History of the Seattle Seahawks

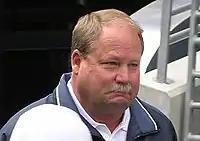
Seahawks Head Coach Mike Holmgren in 2004.

The Seahawks entered the 2004 season with lofty expectations. Publications such as "Sports Illustrated" predicted that the team would represent the NFC in Super Bowl XXXIX. The Seahawks started off strongly, going 3–0 including a 34–0 shutout of the lowly San Francisco 49ers at home. The season took a dramatic turn for the worse, however, when the Seahawks blew a 27–10 lead late in the fourth quarter to their division-rivals, the St. Louis Rams. Trailing 27–10 late in the fourth quarter, the Rams scored to pull within ten with 5:34 remaining on the clock. This was followed by a 41-yard touchdown pass to Kevin Curtis, making the score 27–24. After the Seahawks failed to convert on a critical third down, leaving 1:14 on the game clock, the Rams tied the game on the ensuing possession, sending the game into overtime. In the extra period, the Rams won the game on a stunning 52-yard touchdown catch by Shaun McDonald. The Seahawks never fully recovered from the shocking loss and went on to win only six of their last twelve games.